Flexity Outlook (Toronto)

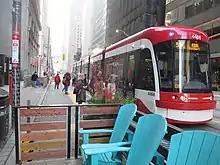
Flexity Outlook on the King Street Transit Priority Corridor in 2019

As early as June 2013, TTC CEO Andy Byford expressed the need for the TTC to order an additional 60 vehicles. According to a 2015 TTC report, the extra vehicles would address rising streetcar demand due to residential growth downtown. The option for 60 additional vehicles would cost of $361million. The TTC can purchase an additional 60 vehicles at the current price, if the additional vehicles are ordered before the 60th vehicle is delivered. In September 2016, the TTC Board rejected the recommendation citing the Bombardier Flexity delivery delays, the extra cost of keeping the old fleet running, and the possibility of buying buses at a lower price with federal funding. Byford said that using buses instead of streetcars was inefficient due to capacity differences. TTC Chair Josh Colle said not considering the option is part of "our ongoing dramas and pressures with Bombardier." According to the Bombardier contract, the option for an additional 60 streetcars expired when the 60th car of the original order was delivered.